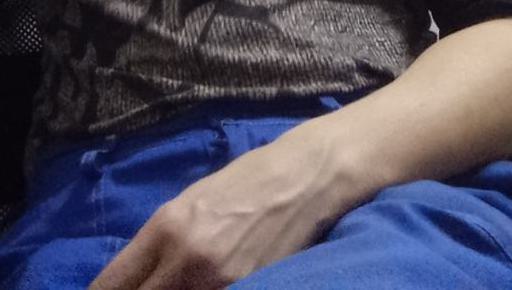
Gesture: no_gesture